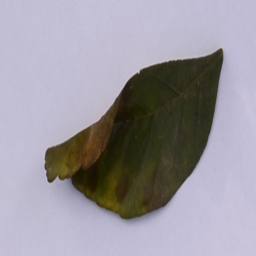
Plant part: leaf
Disease: black_spot